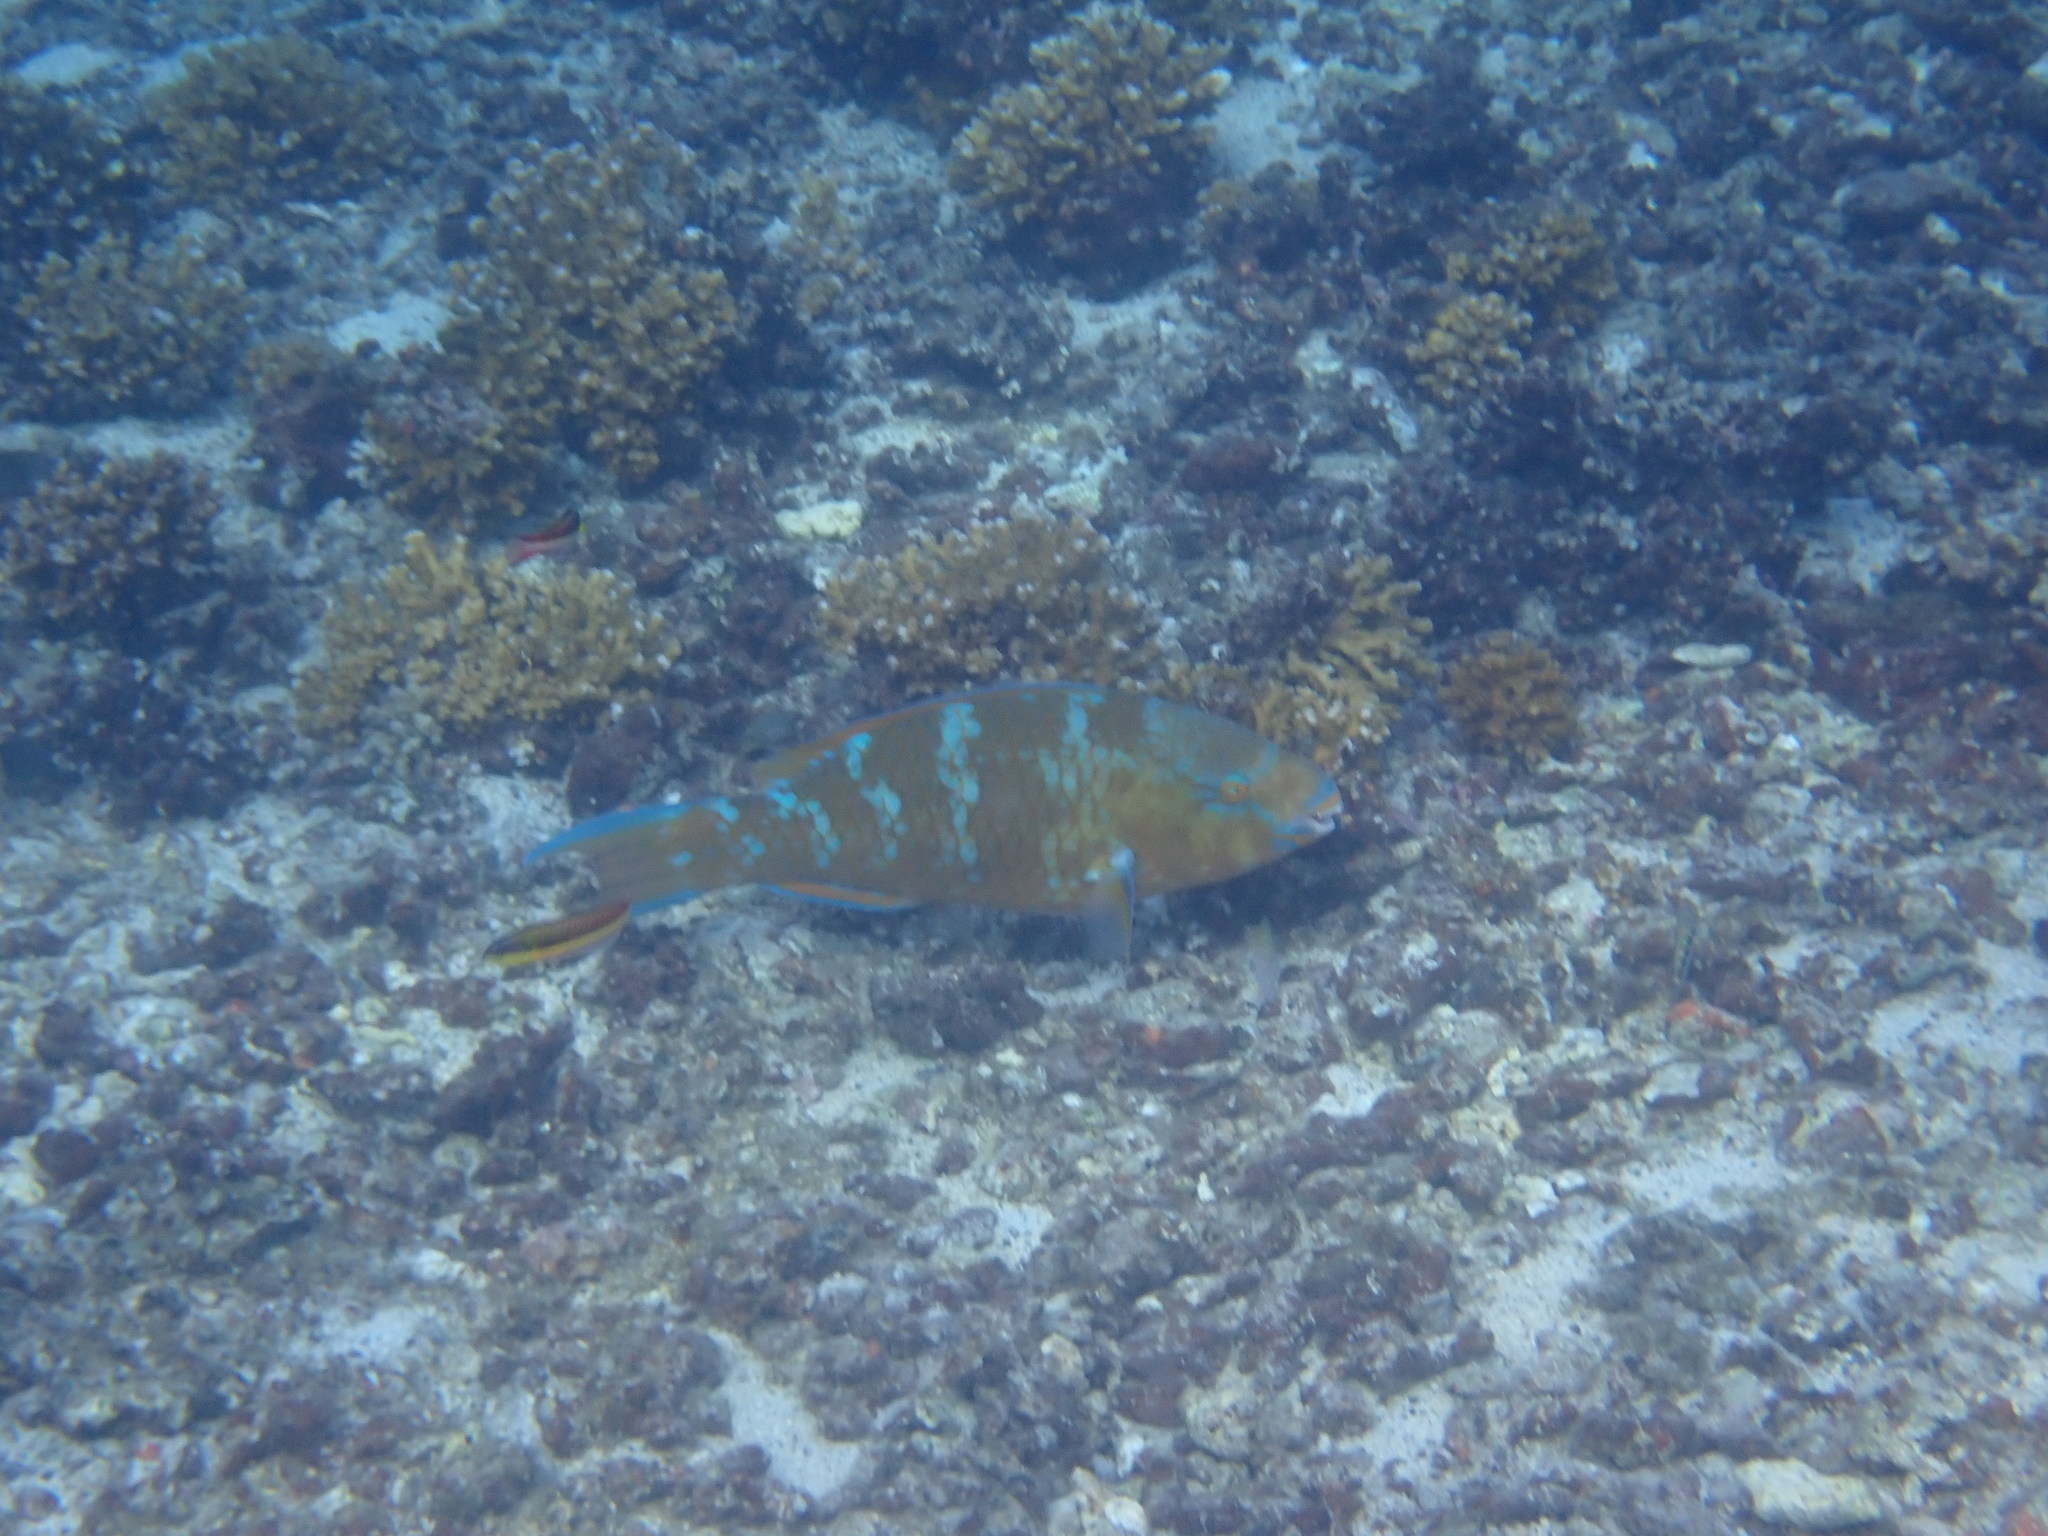
Scarus ghobban (Blue-barred Parrotfish)